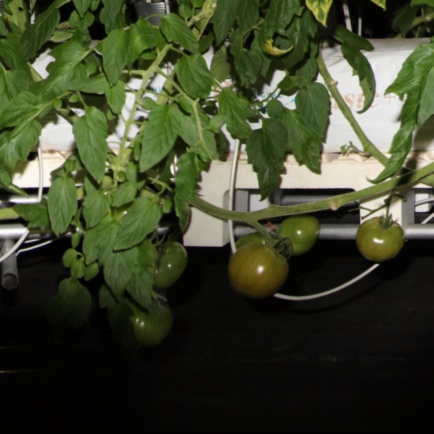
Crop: tomato